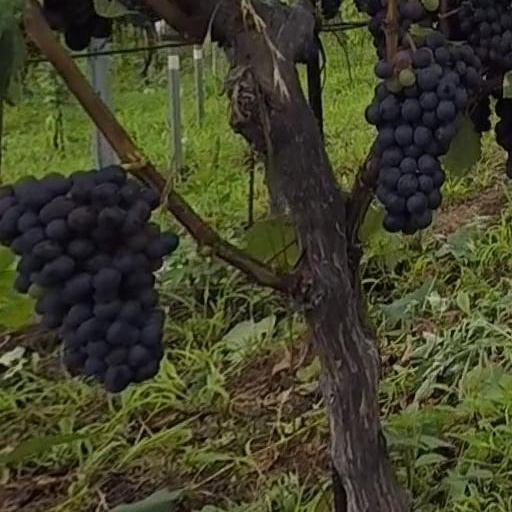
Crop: grape